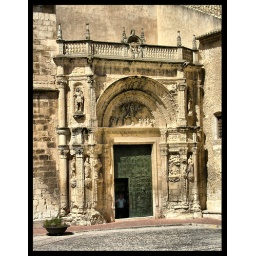
This door was part of a beatiful church in Biar, Spain.